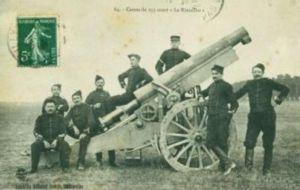
Émile Rimailho, né le 2 mars 1864 à Paris 3ᵉ et mort à Pont-Érambourg le 28 septembre 1954, est un artilleur et ingénieur français issu de l'École polytechnique.